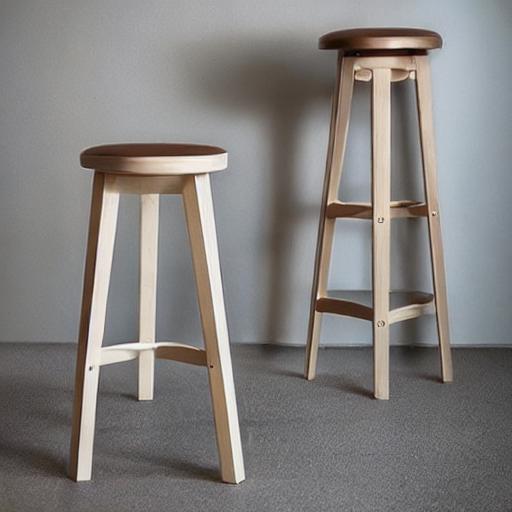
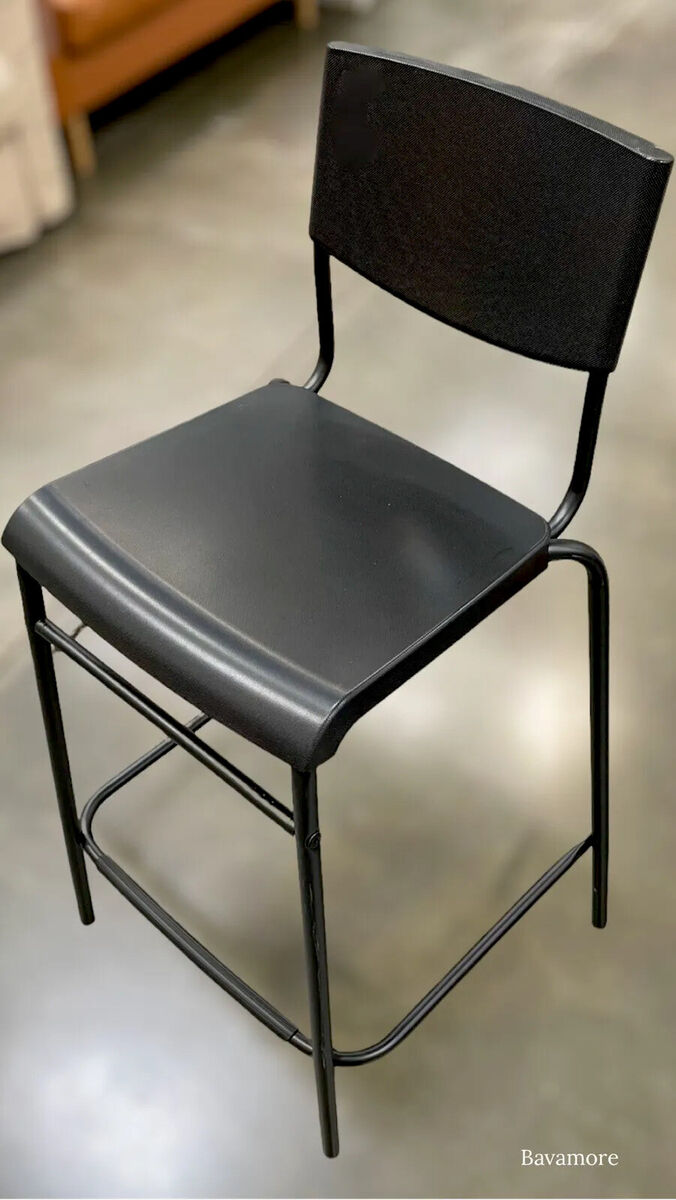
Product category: stool
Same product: no